Dietes iridioides

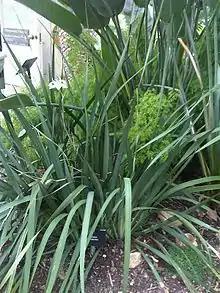
Full view of plant

This species has sarmentous stems with branches bearing lily-like flowers wide, white with yellow central markings. Growing up to in height and in spread, it forms dense basal tufts in the shape of an extended fan. Its preferred habitat is in semi-shade under tall, open trees. It has white flowers marked with yellow and violet, with six free tepals that are not joined into a tube at their bases. These flowers last only for a few days.